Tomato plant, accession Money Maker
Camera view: tilt-top (135 deg); turntable rotation: 150 degrees
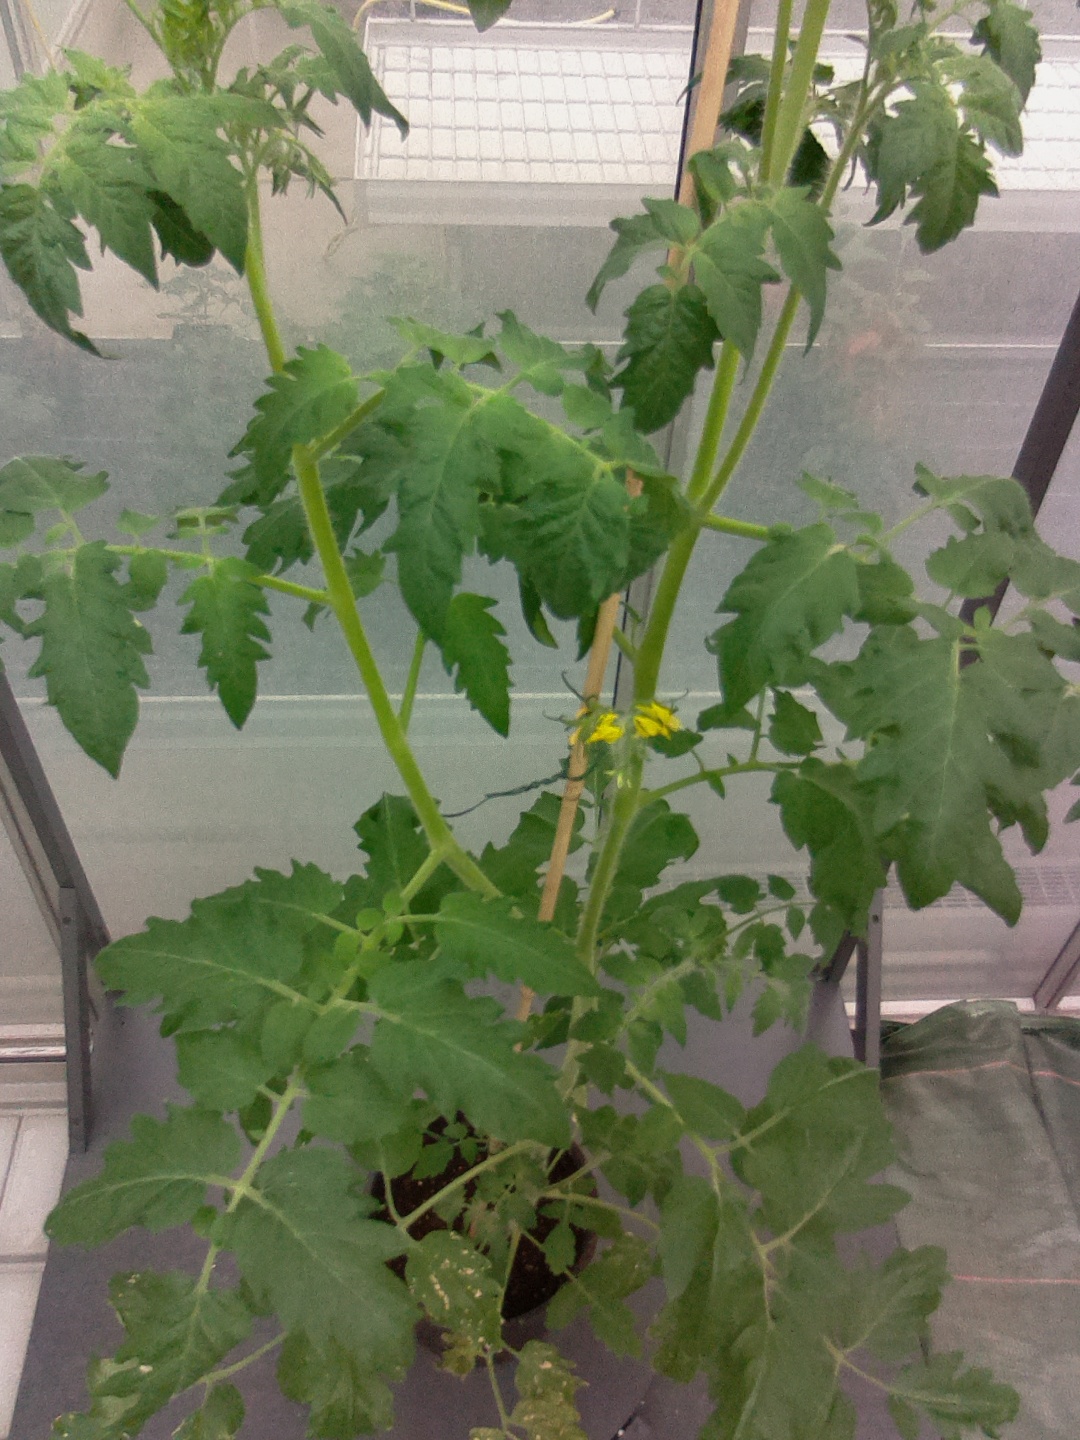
BBCH growth stage 69: End of flowering, 90%-100% of flowers open, more petals falling